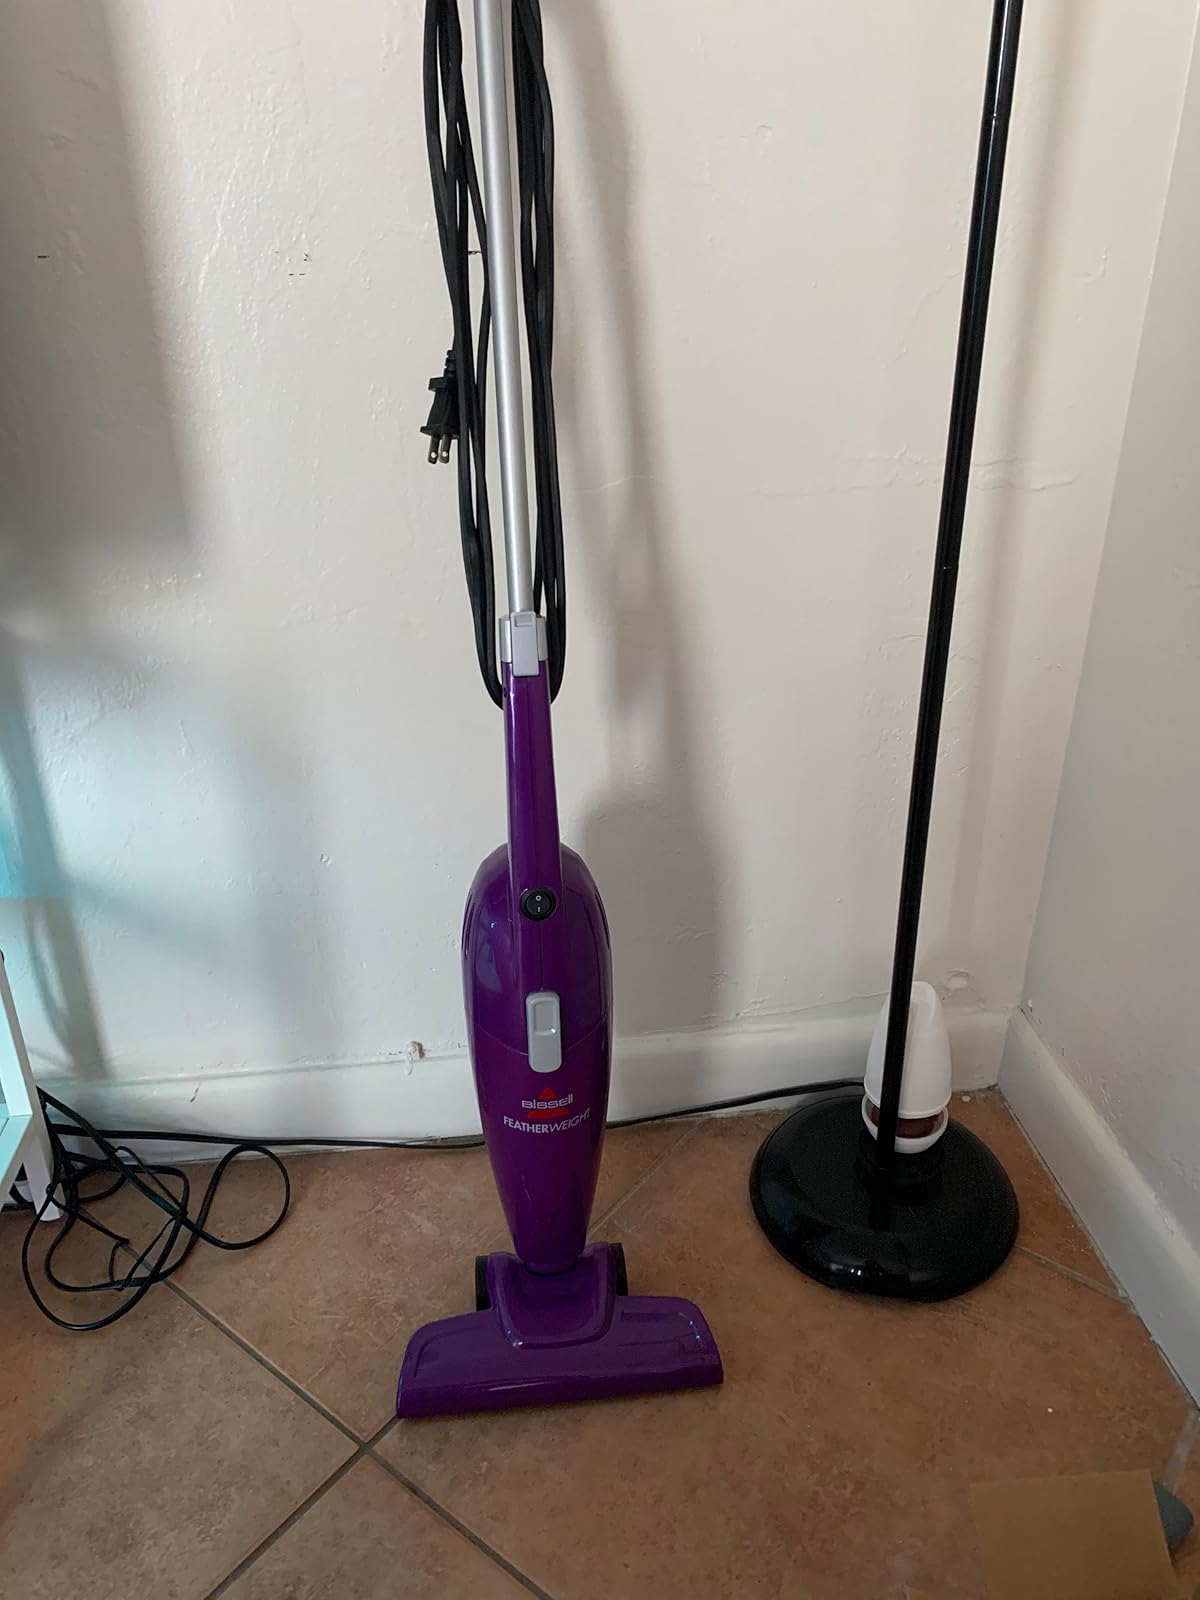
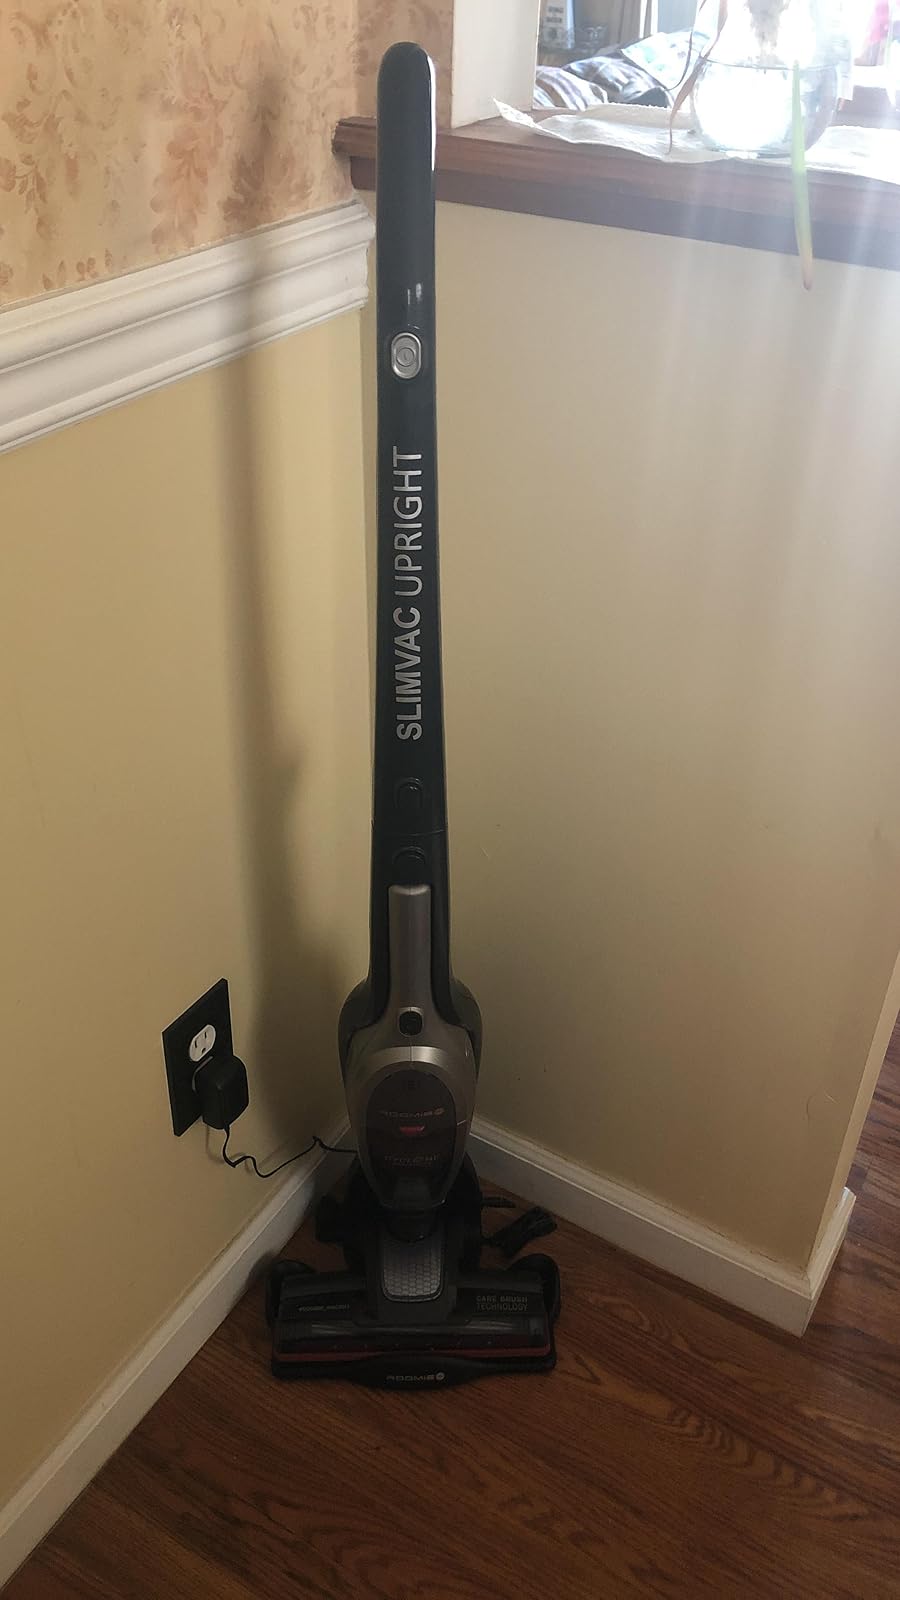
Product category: items_vacuum
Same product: no